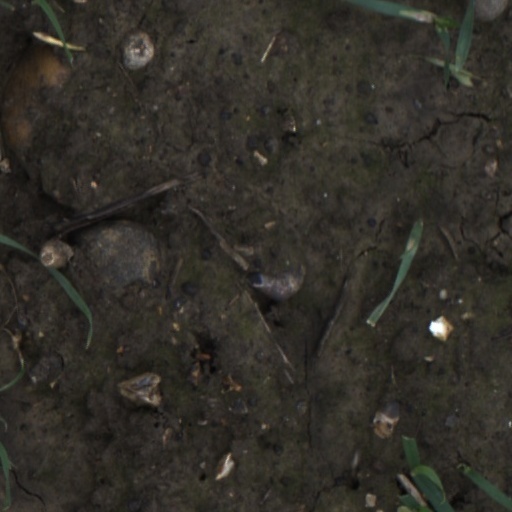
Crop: wheat